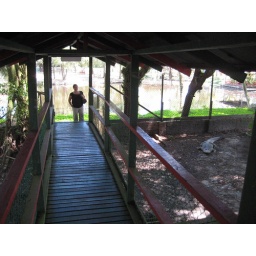
Christina won't cross over the bridge